HŽ series 1142

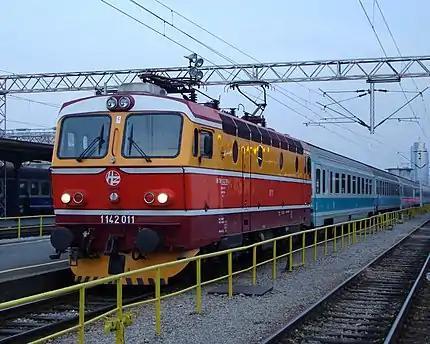
HŽ 1142 (old livery)

They were manufactured by the Končar factory (named after Rade Končar). Originally, they were a Yugoslav development (class 442), meant to be used in 80s as the fastest electrical powered locomotive. They remain the fastest Croatian locomotives today. At that time, as higher speeds became more and more important, former Yugoslav Railways needed a locomotive, which could cope with the 160 km/h speed reachable on some of the mainlines. Therefore, this series was produced. It was planned that some of this units would be delivered throughout the then still existing SFRY. The dissolution stopped these plans, leaving HŽ as the only company, which has this class, from all the former SFRY states.